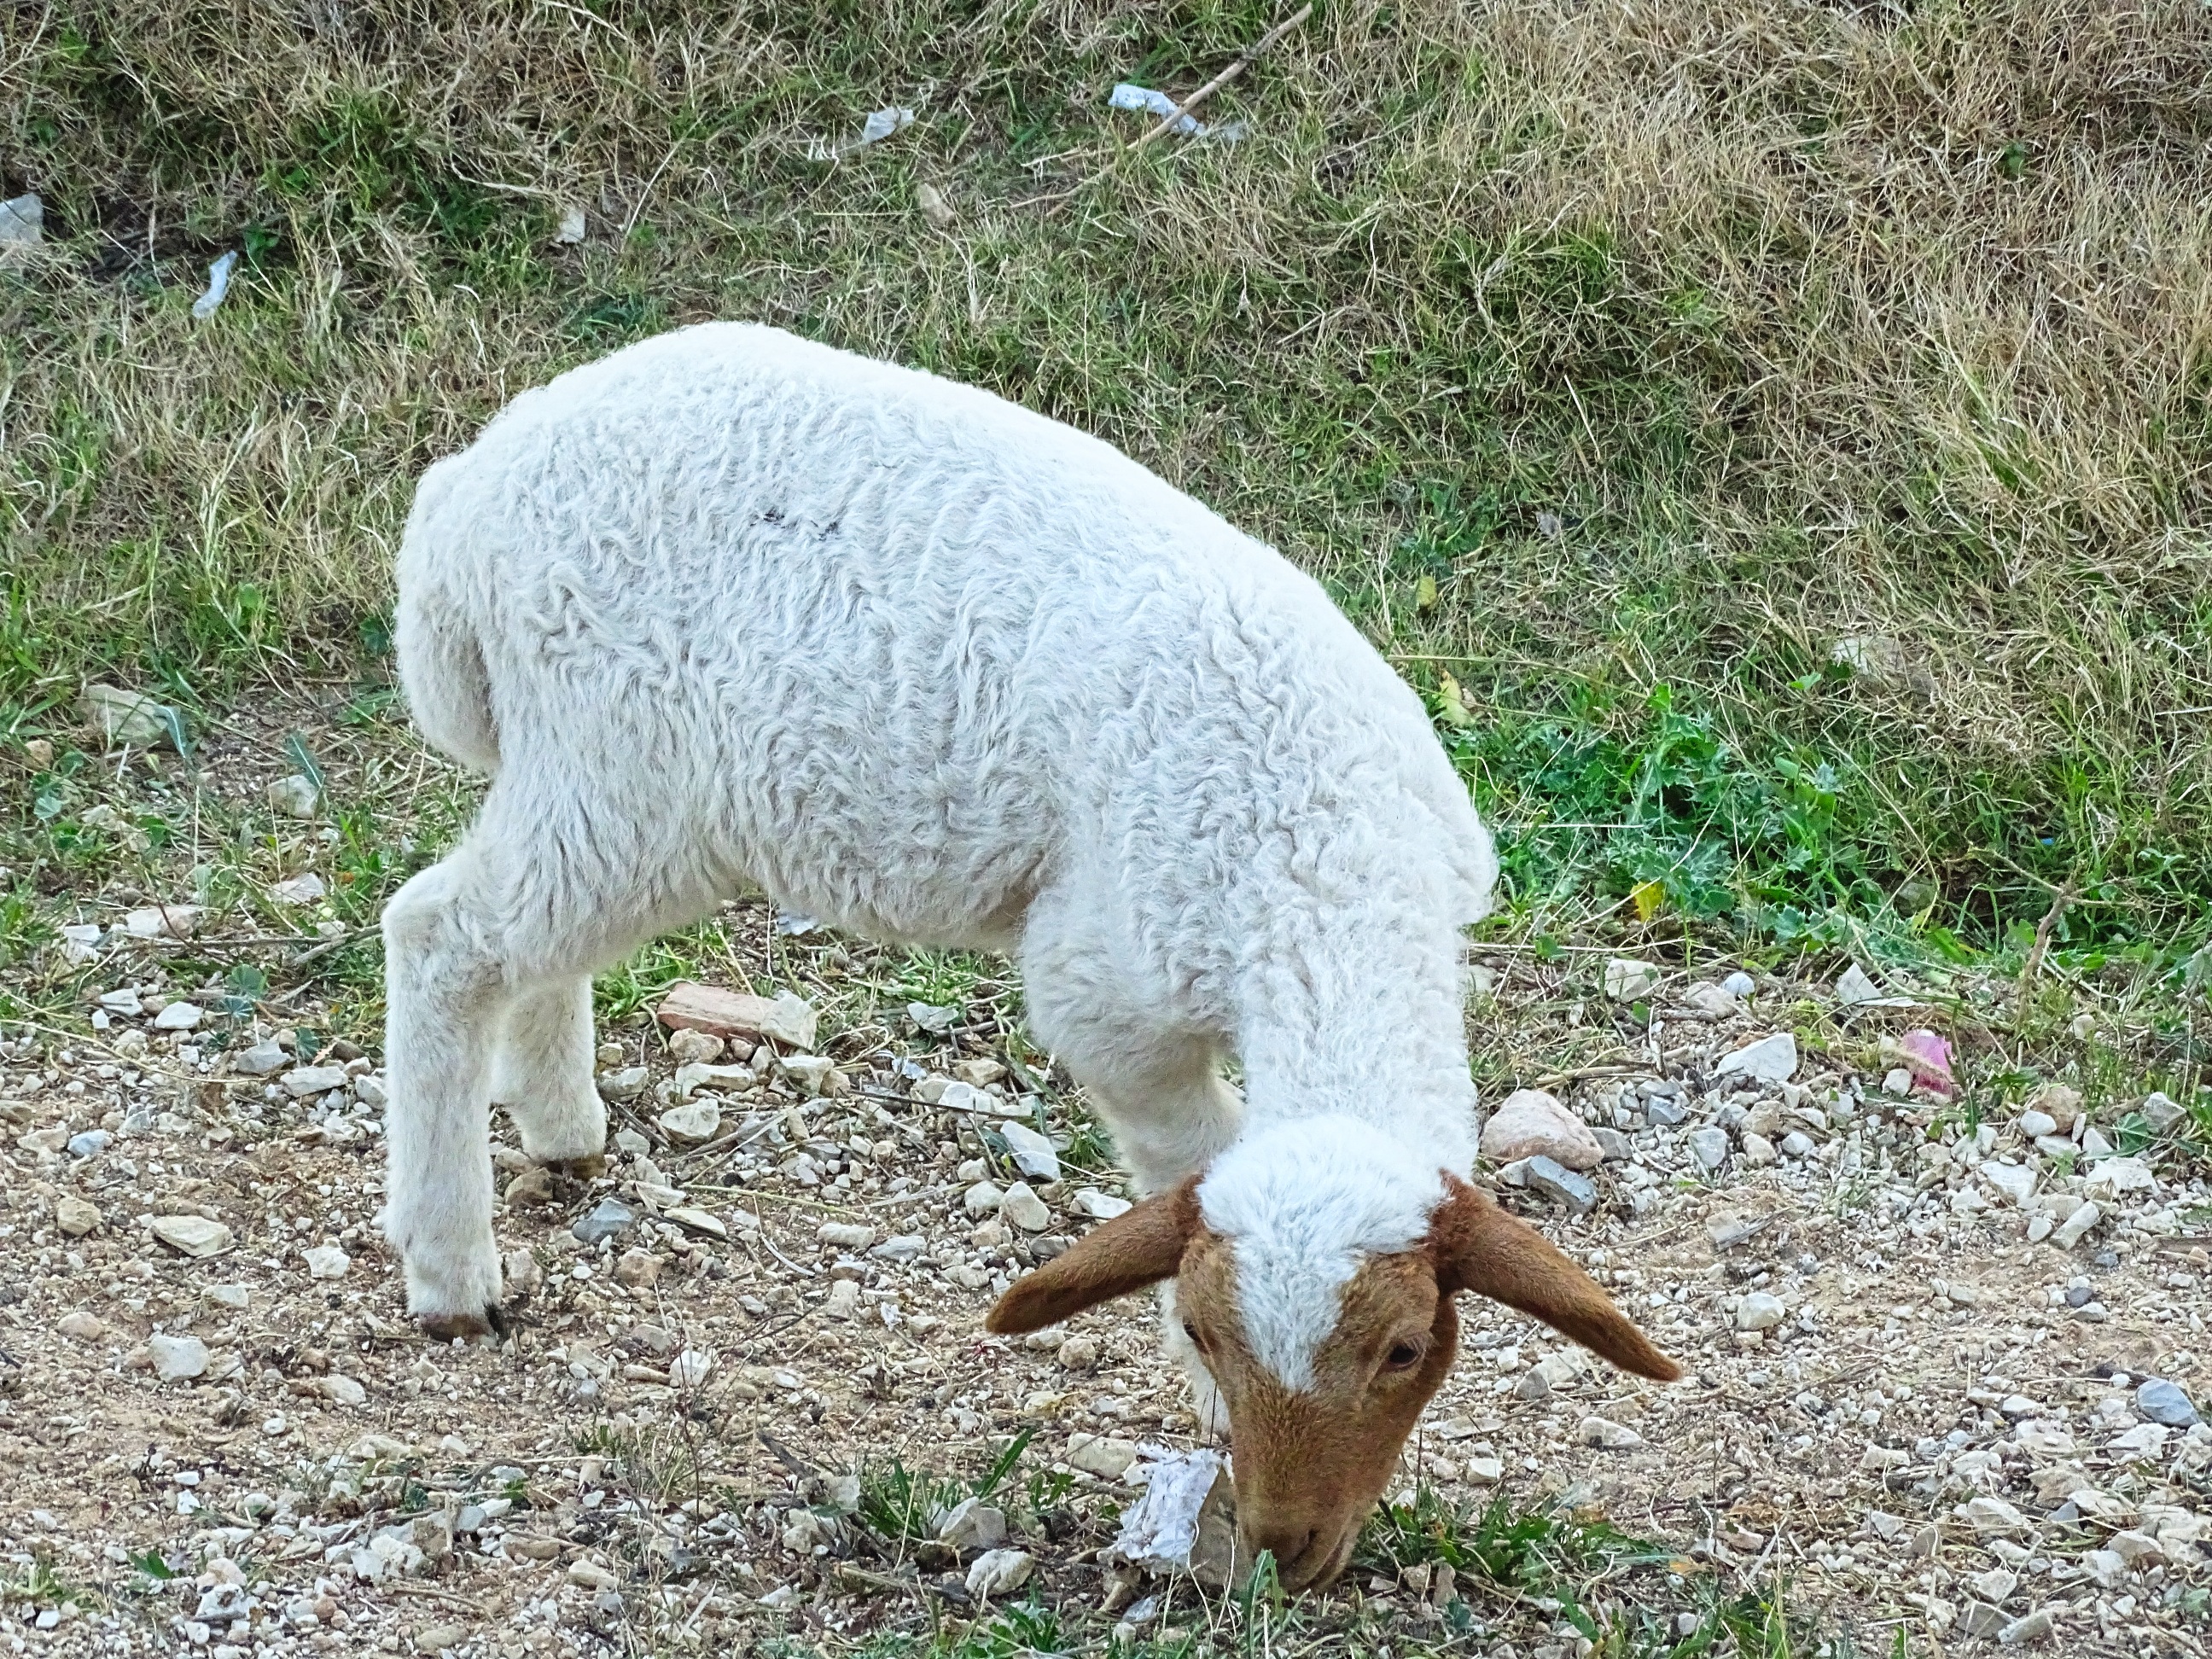
nature, grass, animal, pasture, grazing, sheep, mammal, fauna, lamb, alpaca, vertebrate, sheeps, breeding